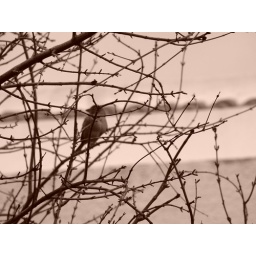
The bird in the tree